French Army order of battle (1914)

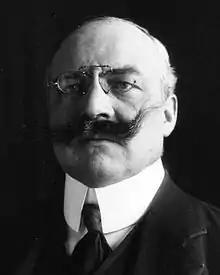
Adolphe Messimy

The Third Army was commanded by General Pierre Ruffey. In August 1914 it was concentrated between Saint-Mihiel and Verdun, with the mission of holding the Germans in their defensive positions before Metz. Its strength on mobilisation was 6,786 officers, 230,471 NCOs and men, and 80,381 horses organised into three corps of seven infantry divisions, three reserve infantry divisions, and one cavalry division.